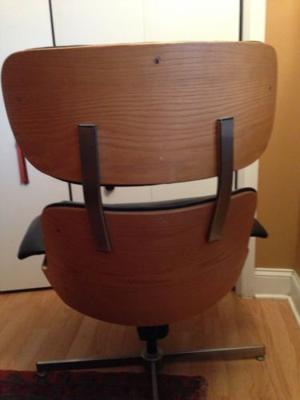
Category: chair